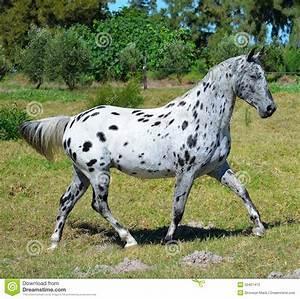
horse